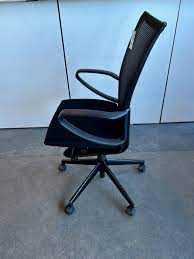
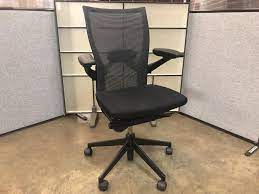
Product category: items_chair
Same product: yes